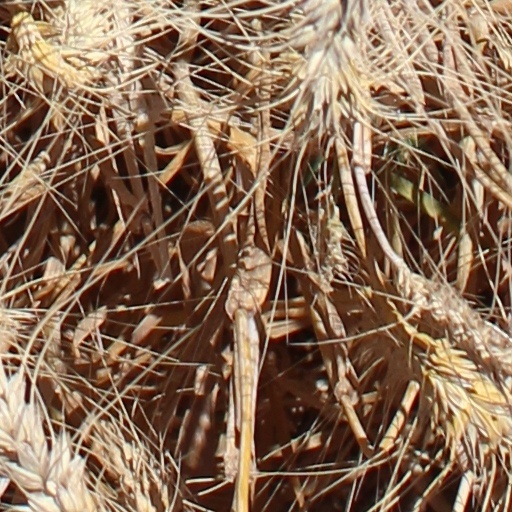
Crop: wheat